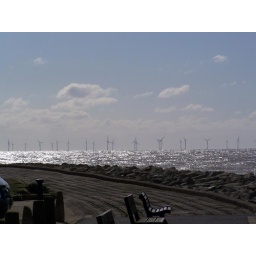
From the front of the car park at West Shore.Sadly none of the motorists sitting in their cars chose to brave the elements.